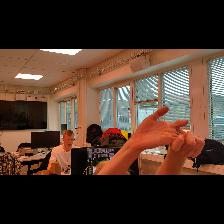
Label: Human